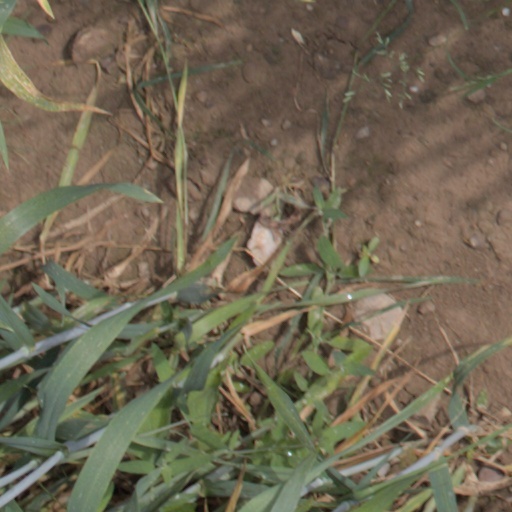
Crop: wheat